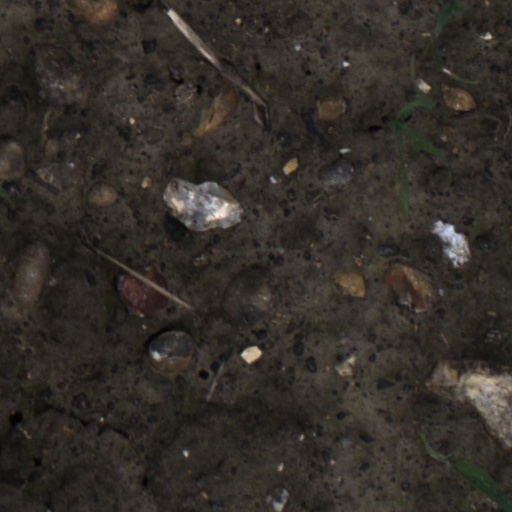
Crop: wheat